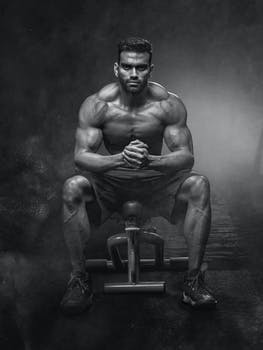
Label: No Watermark